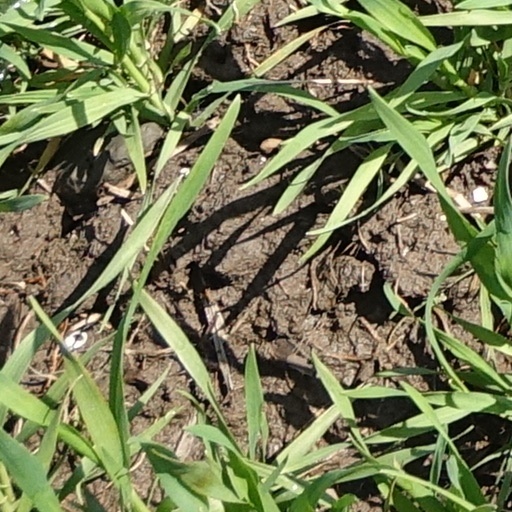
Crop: wheat